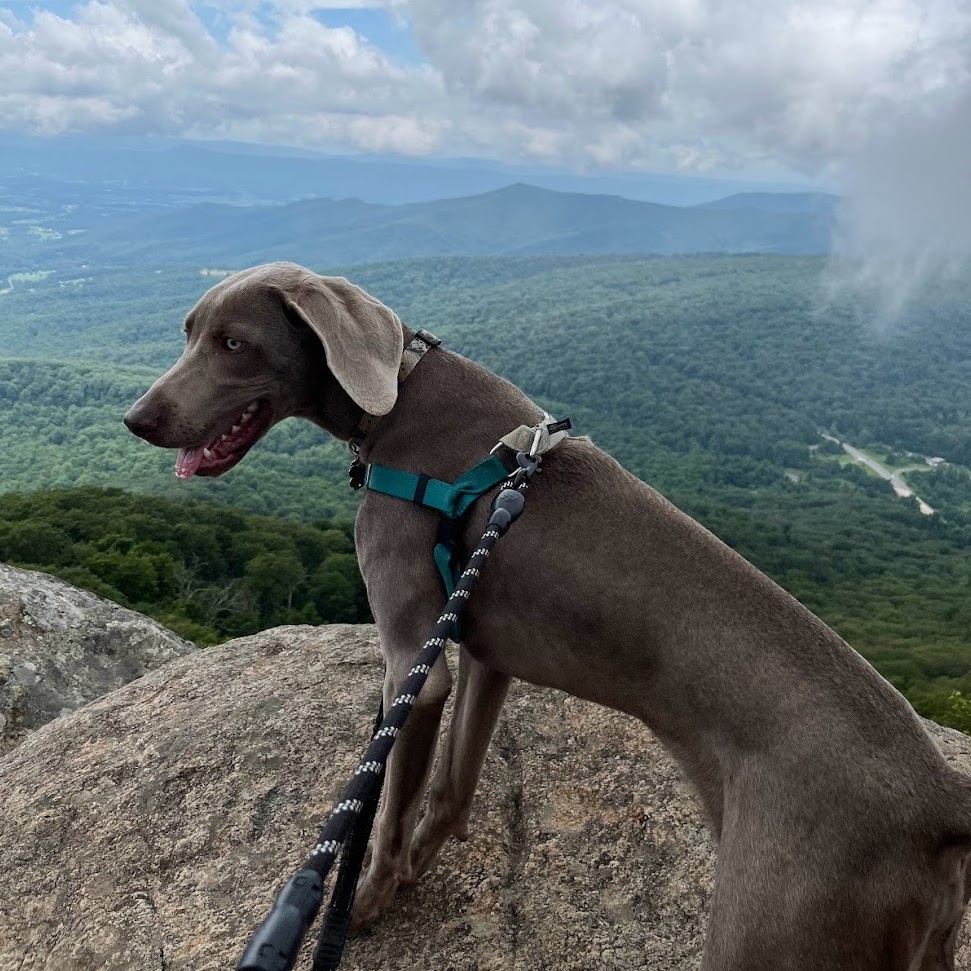
Concept: dog